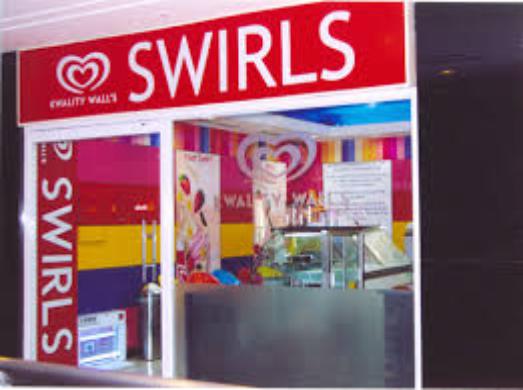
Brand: Kwality Wall's
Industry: Food